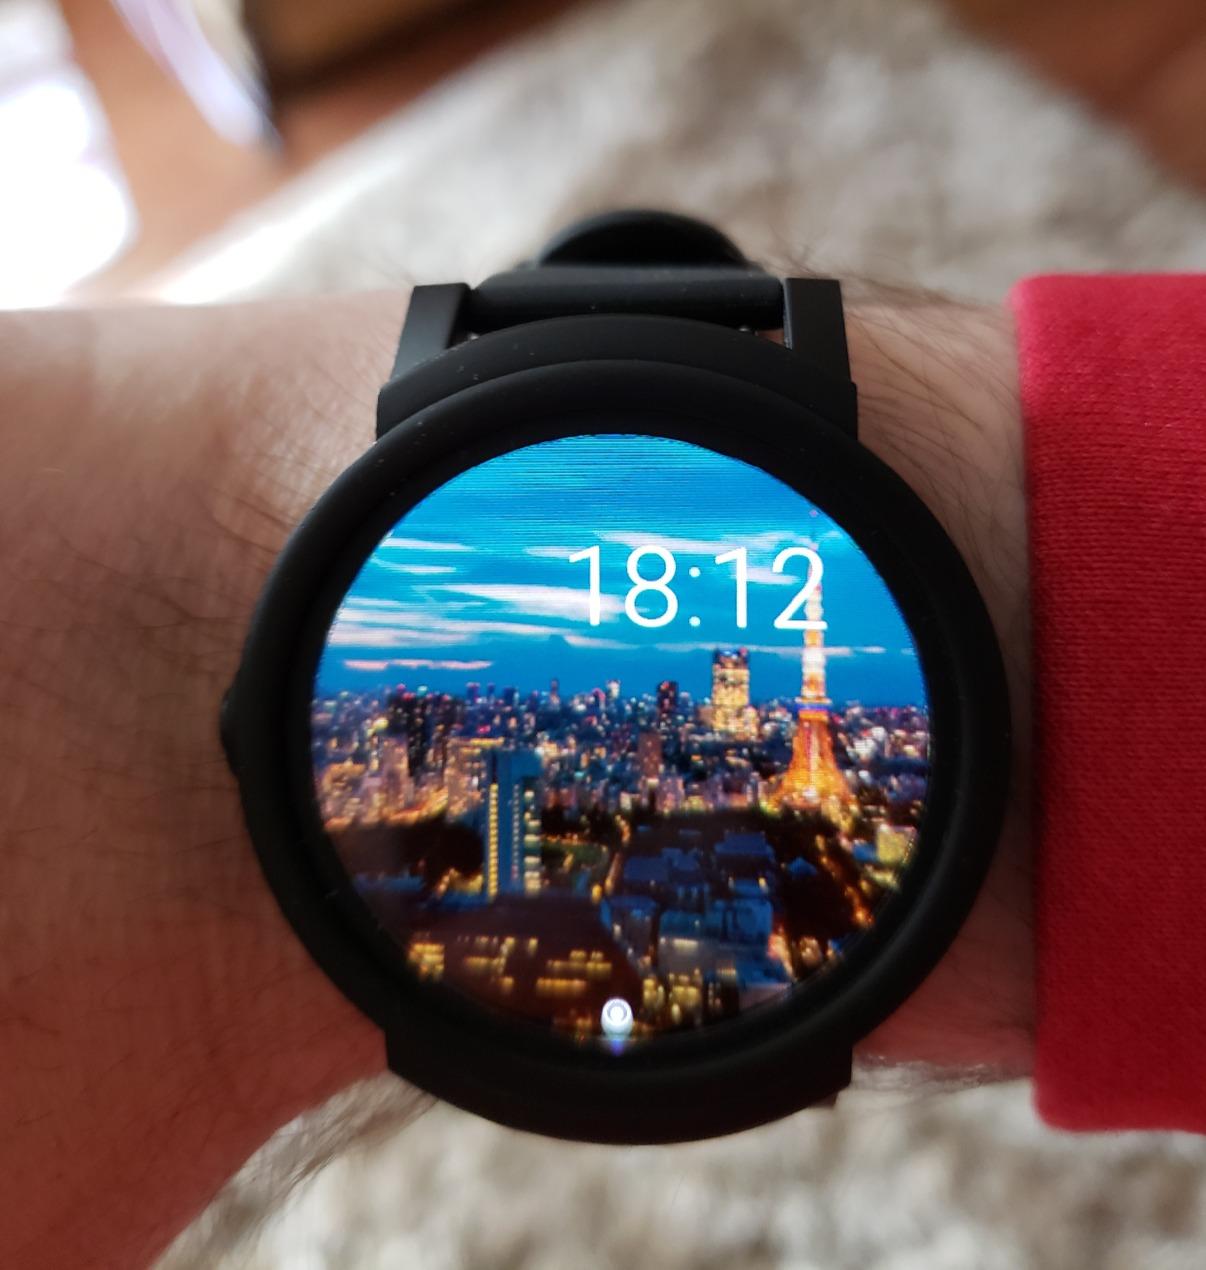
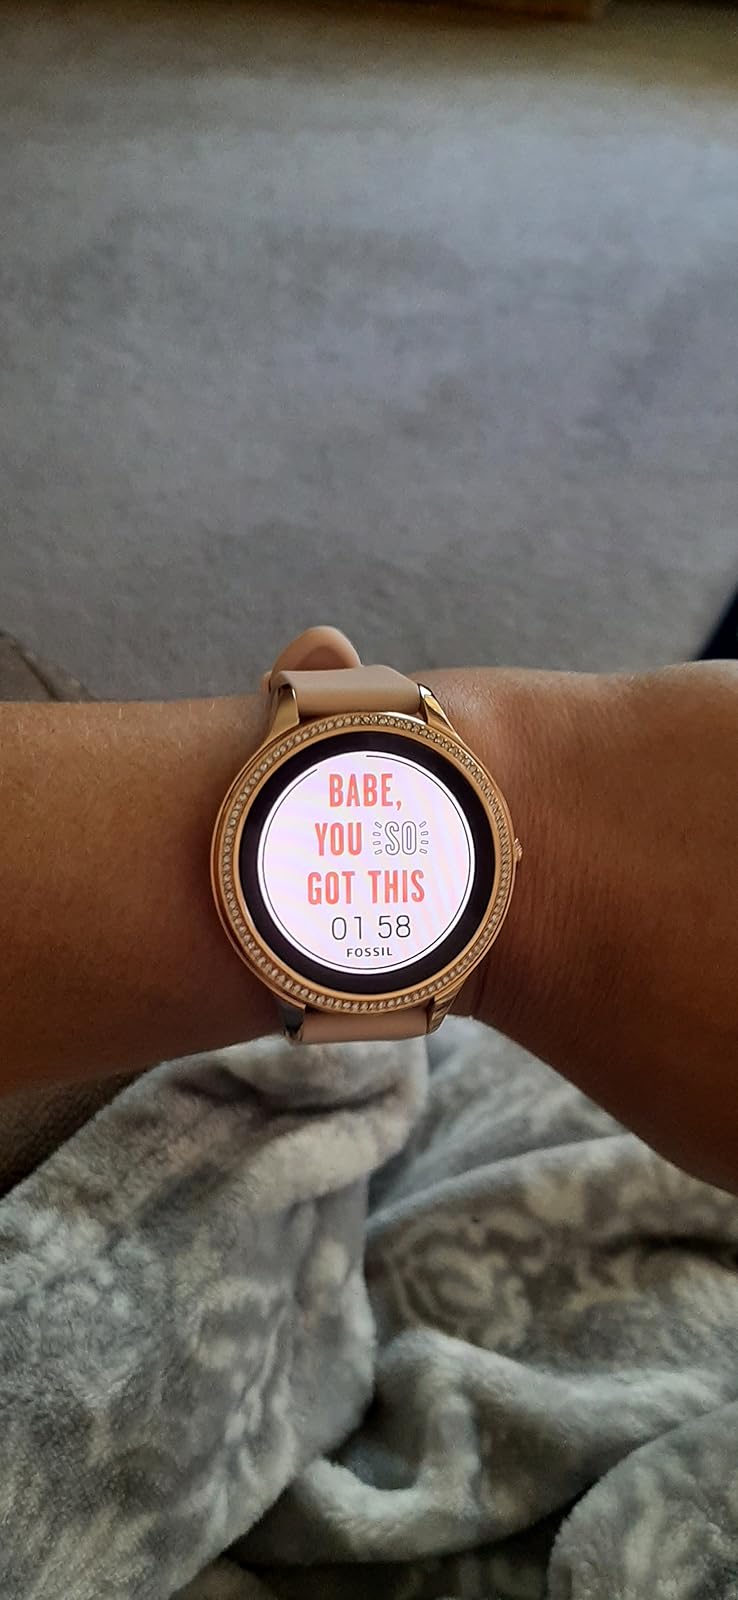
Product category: smartwatch
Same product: no